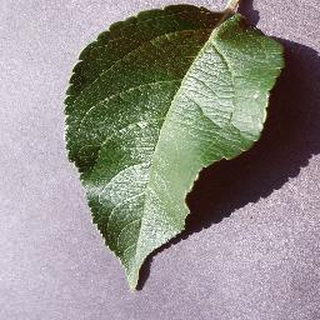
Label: healthy_apple